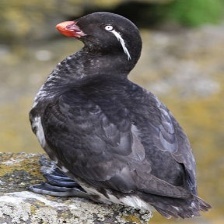
Species: PARAKETT  AUKLET
Scientific name: AETHIA PSITTACULA